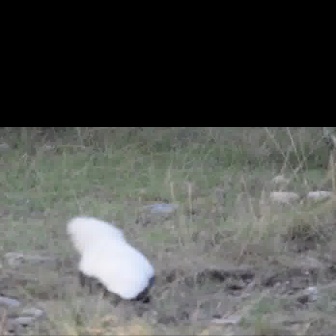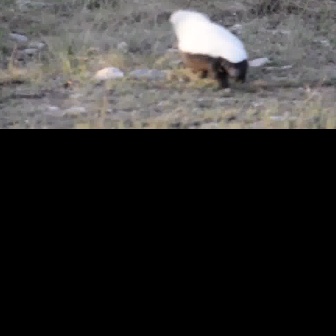
  Please identify the target specified by the bounding box [63,215,155,307] in the first image and locate it in the second image. Return the coordinates in [x_min,y_min,x_max,y_max] format.
Answer: [166,8,249,90]